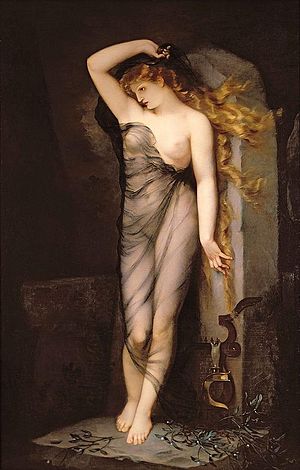
Vølve
Veleda, som maleren Charles Voillemot tænkte sig hende.
En vølve betegner i den nordiske religion både en kvindelig kultleder og en tilbagevendende mytologisk figur i flere myter. Som kultspecialist blev vølven tillagt spådomsevner og kundskaber i sejd. Indtil religionsskiftet nød vølverne stor respekt, men senere blev de associeret med skadevoldende magi. I middelalderen fik ordet vølve betydningen heks.